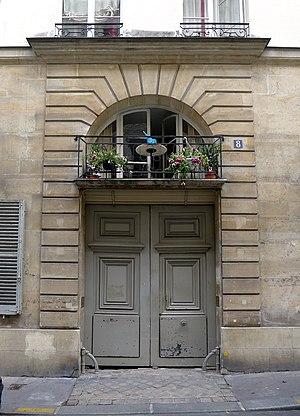
Rue des Moulins (immeuble n°8 MH) - Paris Ier This building is inscrit au titre des Monuments Historiques. It is indexed in the Base Mérimée, a database of architectural heritage maintained by the French Ministry of Culture,
Cet article recense les monuments historiques du 1ᵉʳ arrondissement de Paris, en France.
Paul Thiry, baron d’Holbach, né le 8 décembre 1723 à Edesheim et mort le 21 janvier 1789 à Paris, est un savant et philosophe matérialiste d’origine allemande et d’expression française.